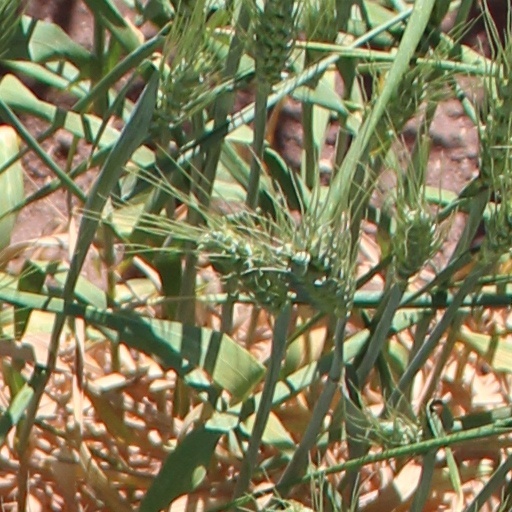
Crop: wheat